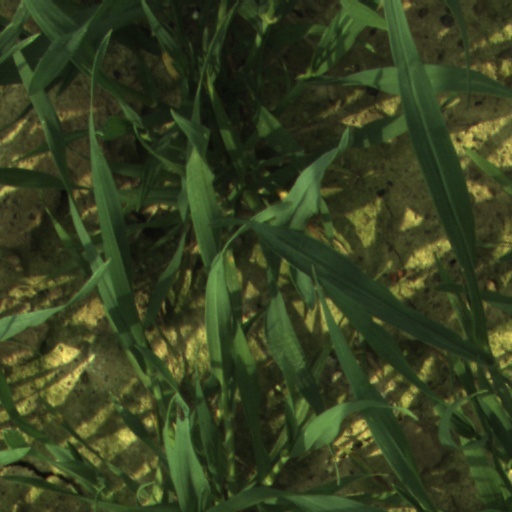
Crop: wheat